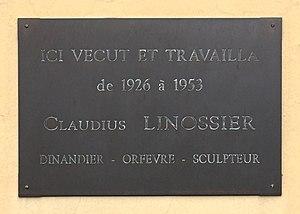
Plaque hommage à Claudius Linossier, Lyon 4e.
Claudius Linossier né à Lyon le 21 novembre 1893 et mort dans la même ville le 8 octobre 1953 est un dinandier français.
La rue de Belfort est l'une des artères principales du quartier de la Croix-Rousse à Lyon en France.